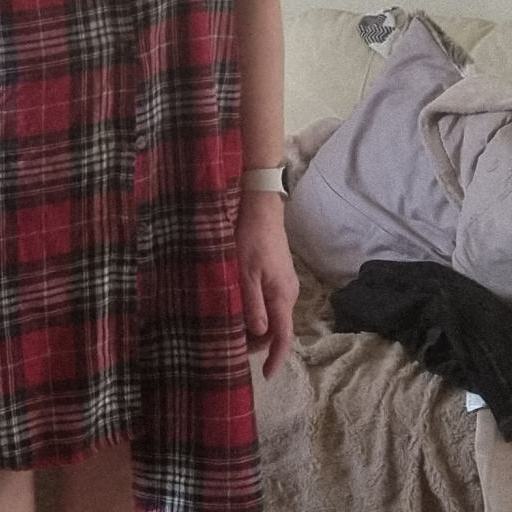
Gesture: no_gesture